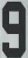
Number: 9